Warren Stanford Stone

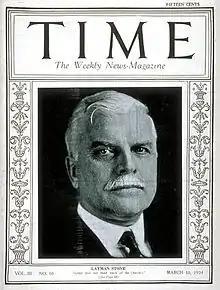
"Time" Cover, 10 Mar 1924

Stone was a financier as well as a labor leader. Under his leadership the Brotherhood of Locomotive Engineers engaged in a wide range of financial activities in banks, trust companies and other business ventures.